Podocarpus latifolius

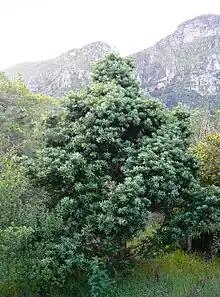
A young specimen growing on the slopes of Table Mountain

It is a slow-growing tree but exceptionally long-lived, and is increasingly grown as an ornamental feature in South African gardens. The unusual texture of the foliage is a reason for its growing popularity. The bright edible berries attract birds, which spread the seed.